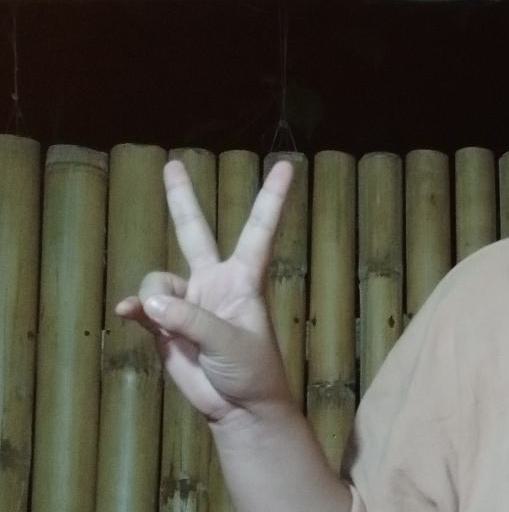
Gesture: peace